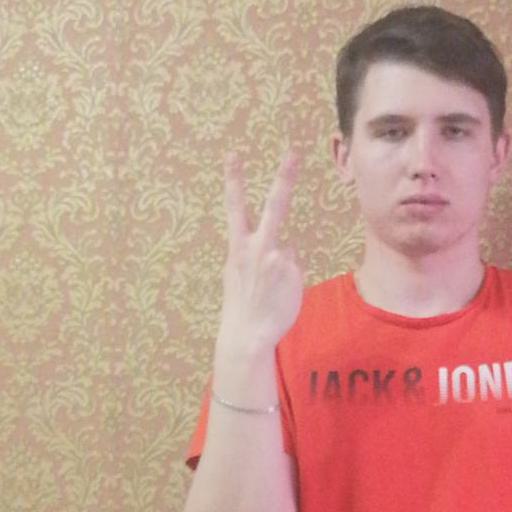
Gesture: peace_inverted